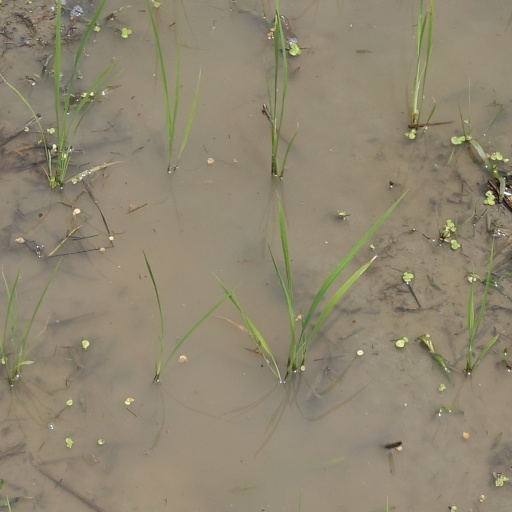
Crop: rice